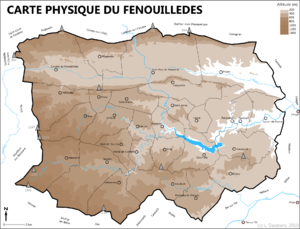
Carte physique du Fenouillèdes (Pyrénées-Orientales, France)
Le Fenouillèdes est une région naturelle et culturelle française des Pyrénées-Orientales, située dans la région Occitanie.